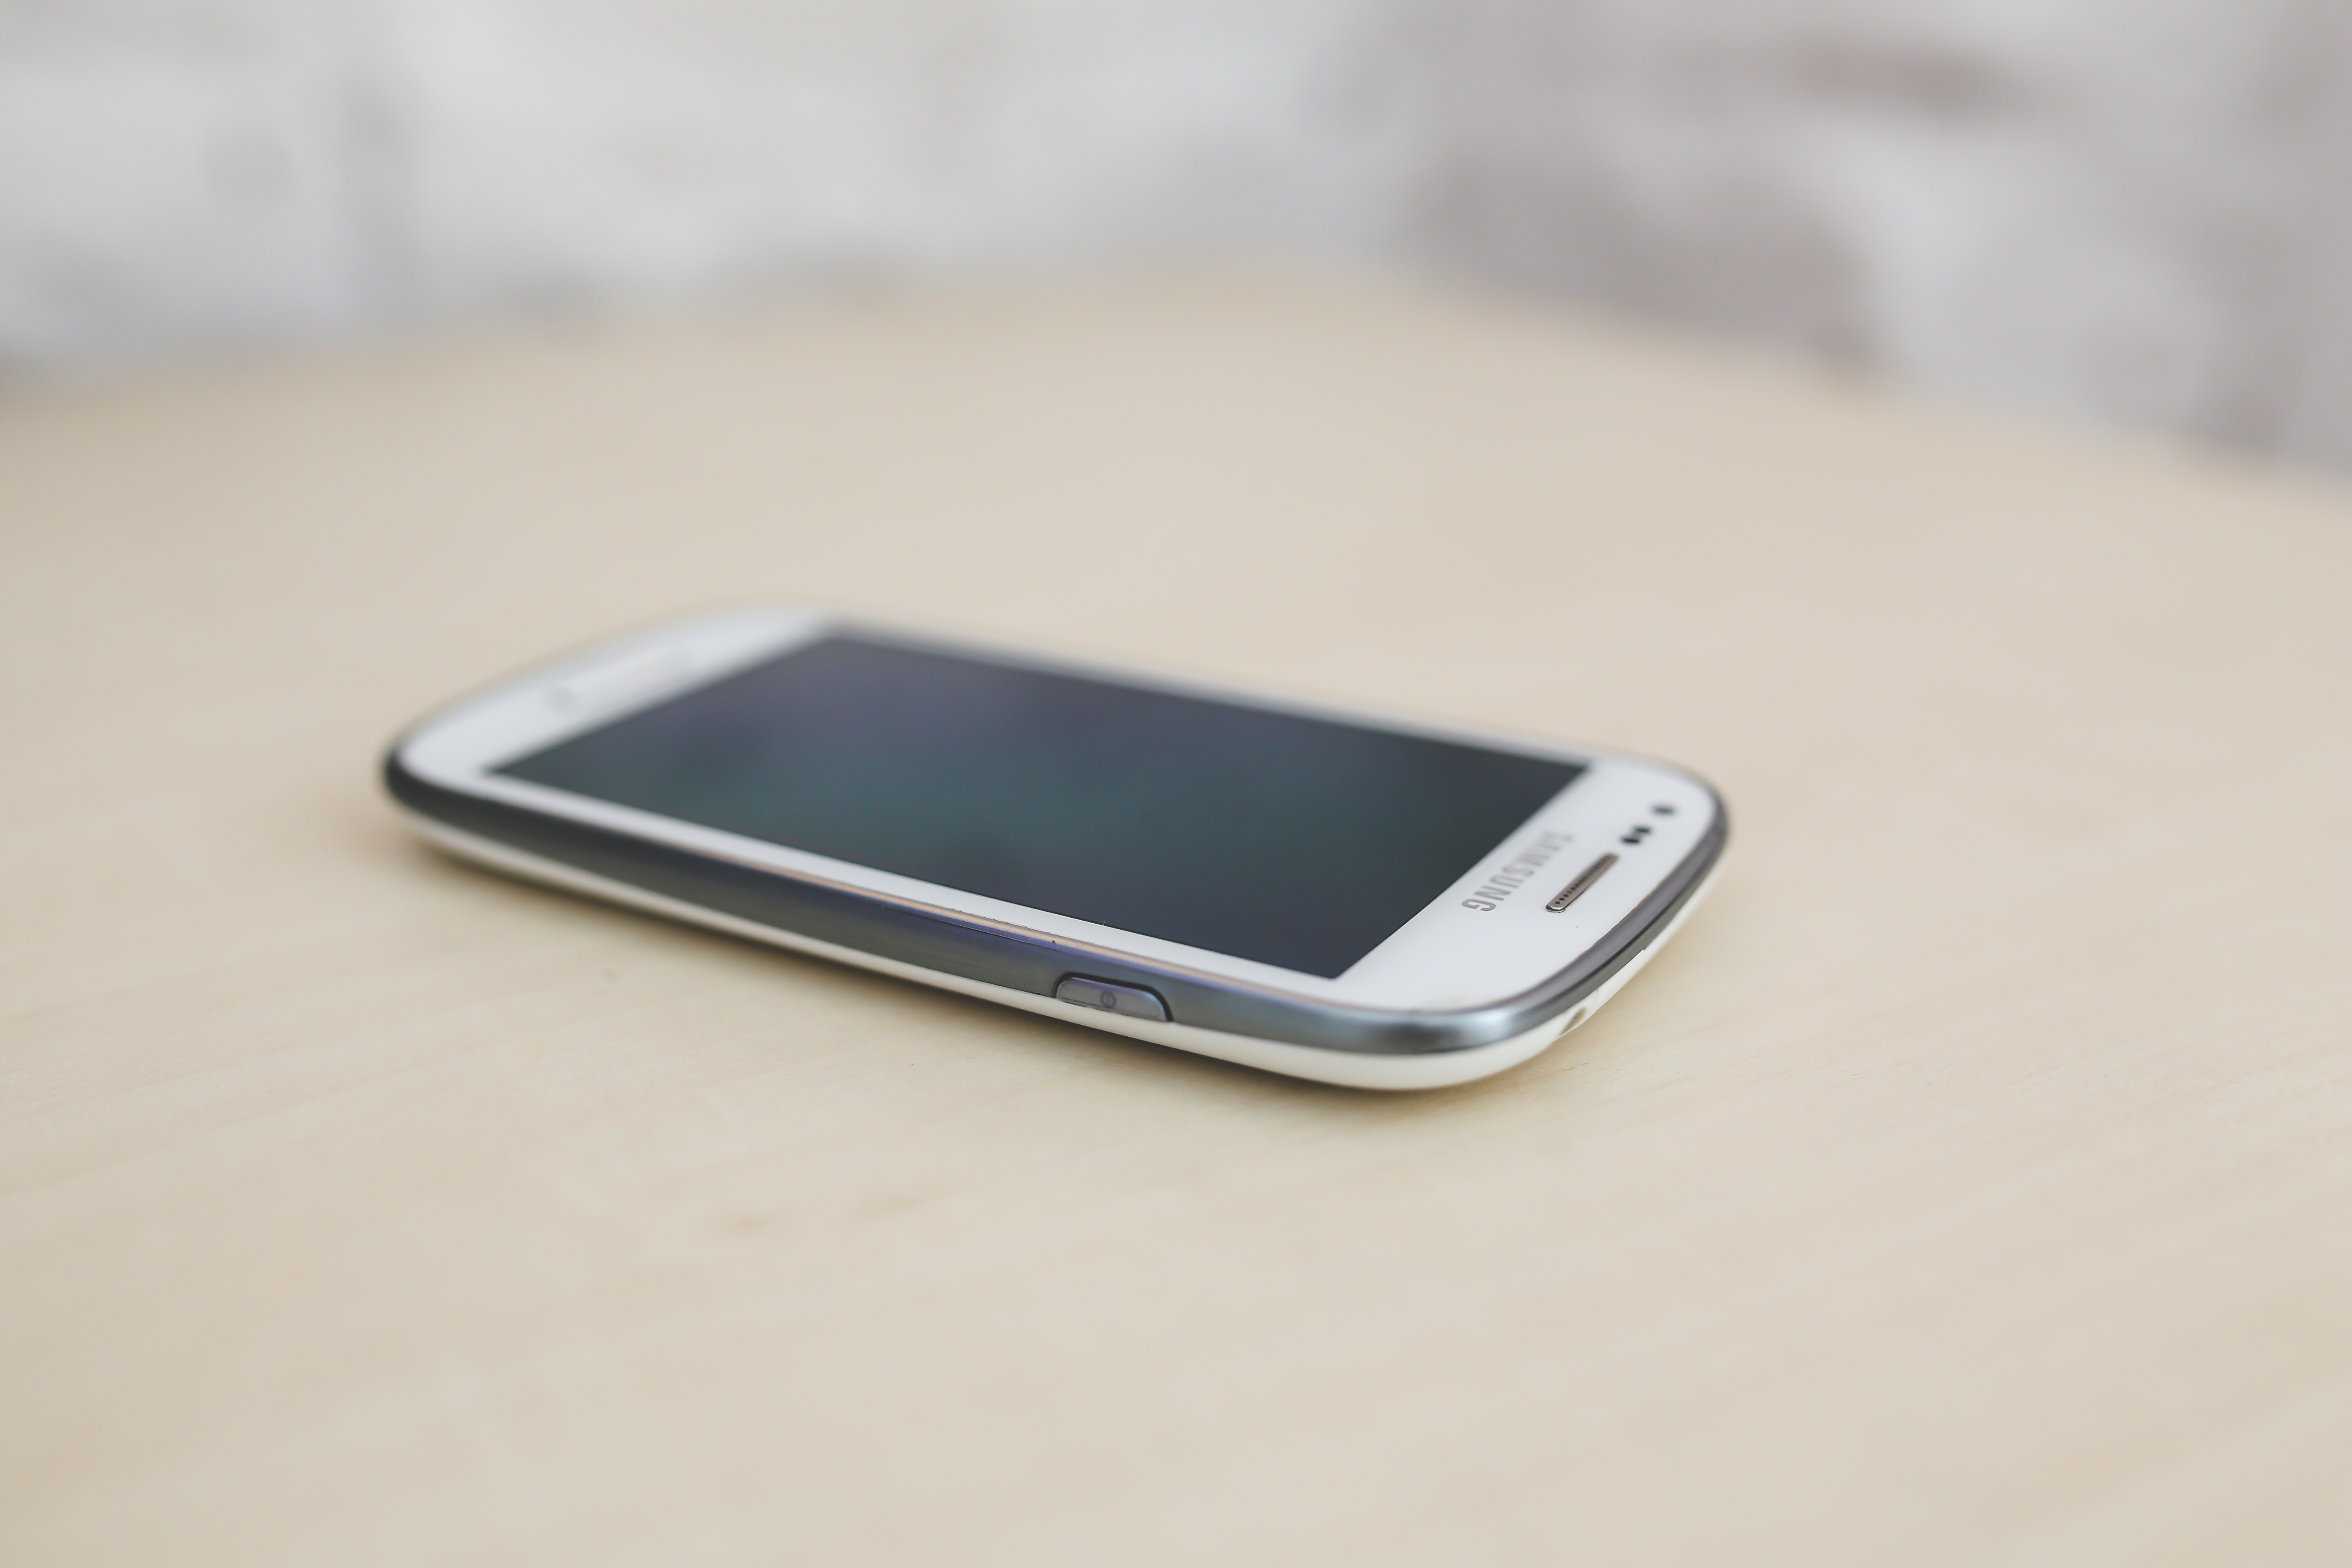
smartphone, mobile, screen, technology, white, phone, telephone, gadget, mobile phone, brand, product, electronics, samsung, electronic device, portable communications device, communication device